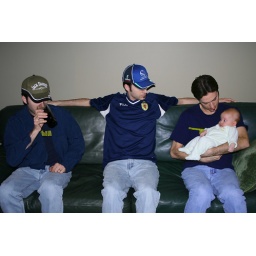
the boys in blue